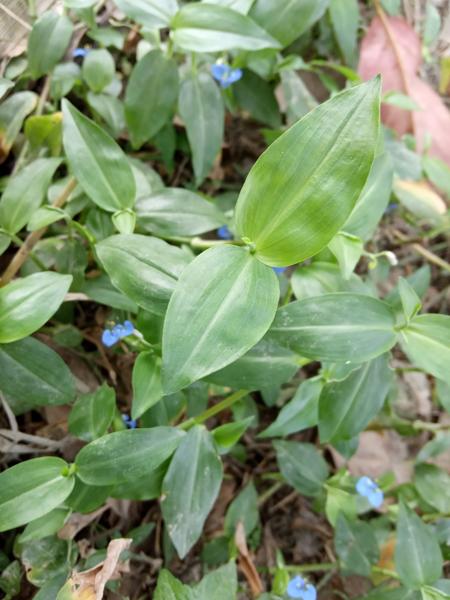
Weed species: Commelina benghalensis